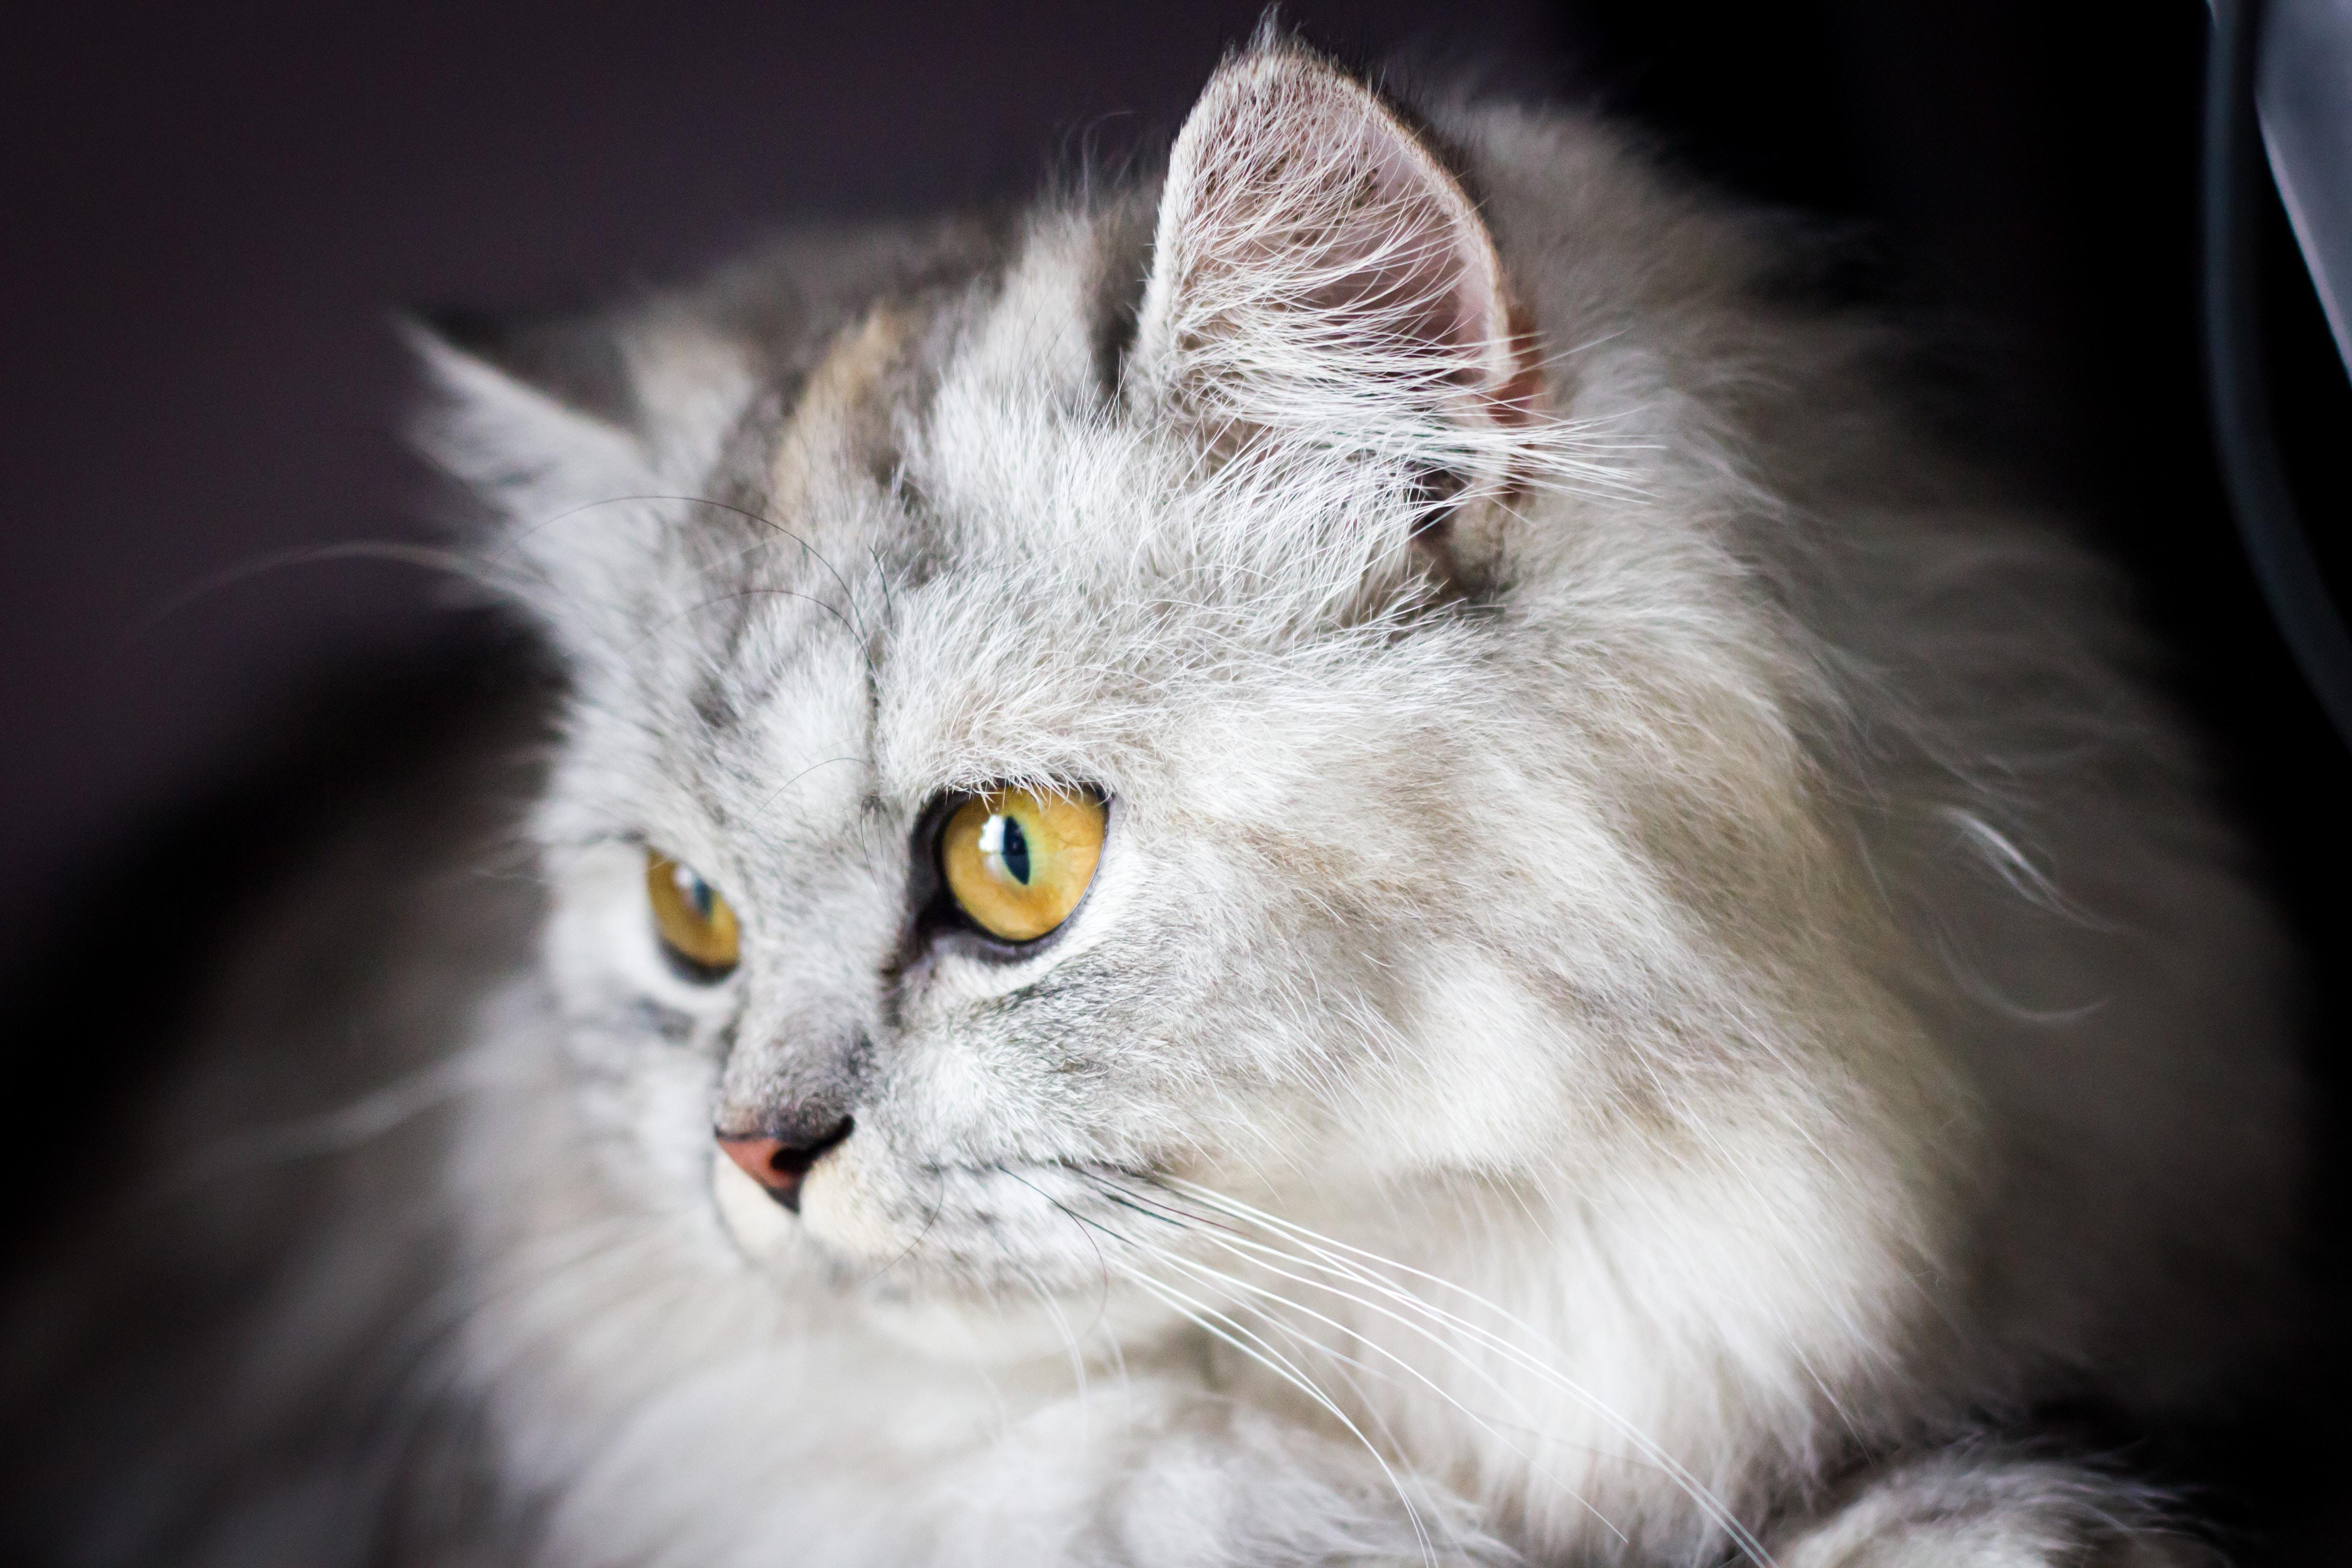
cat